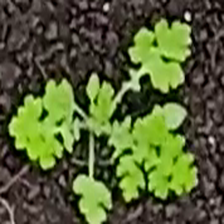
Weed species: Gajar_gavat_(Parthenium hysterophorus)